Aquanoids

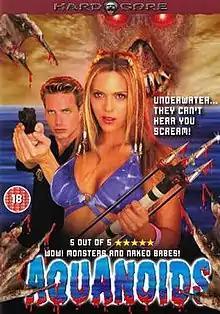

Aquanoids is a 2003 horror film directed by Reinhart "Ray" Peschke and starring Laura Nativo, Rhoda Jordan, Edwin Craig, and Ike Gingrich.